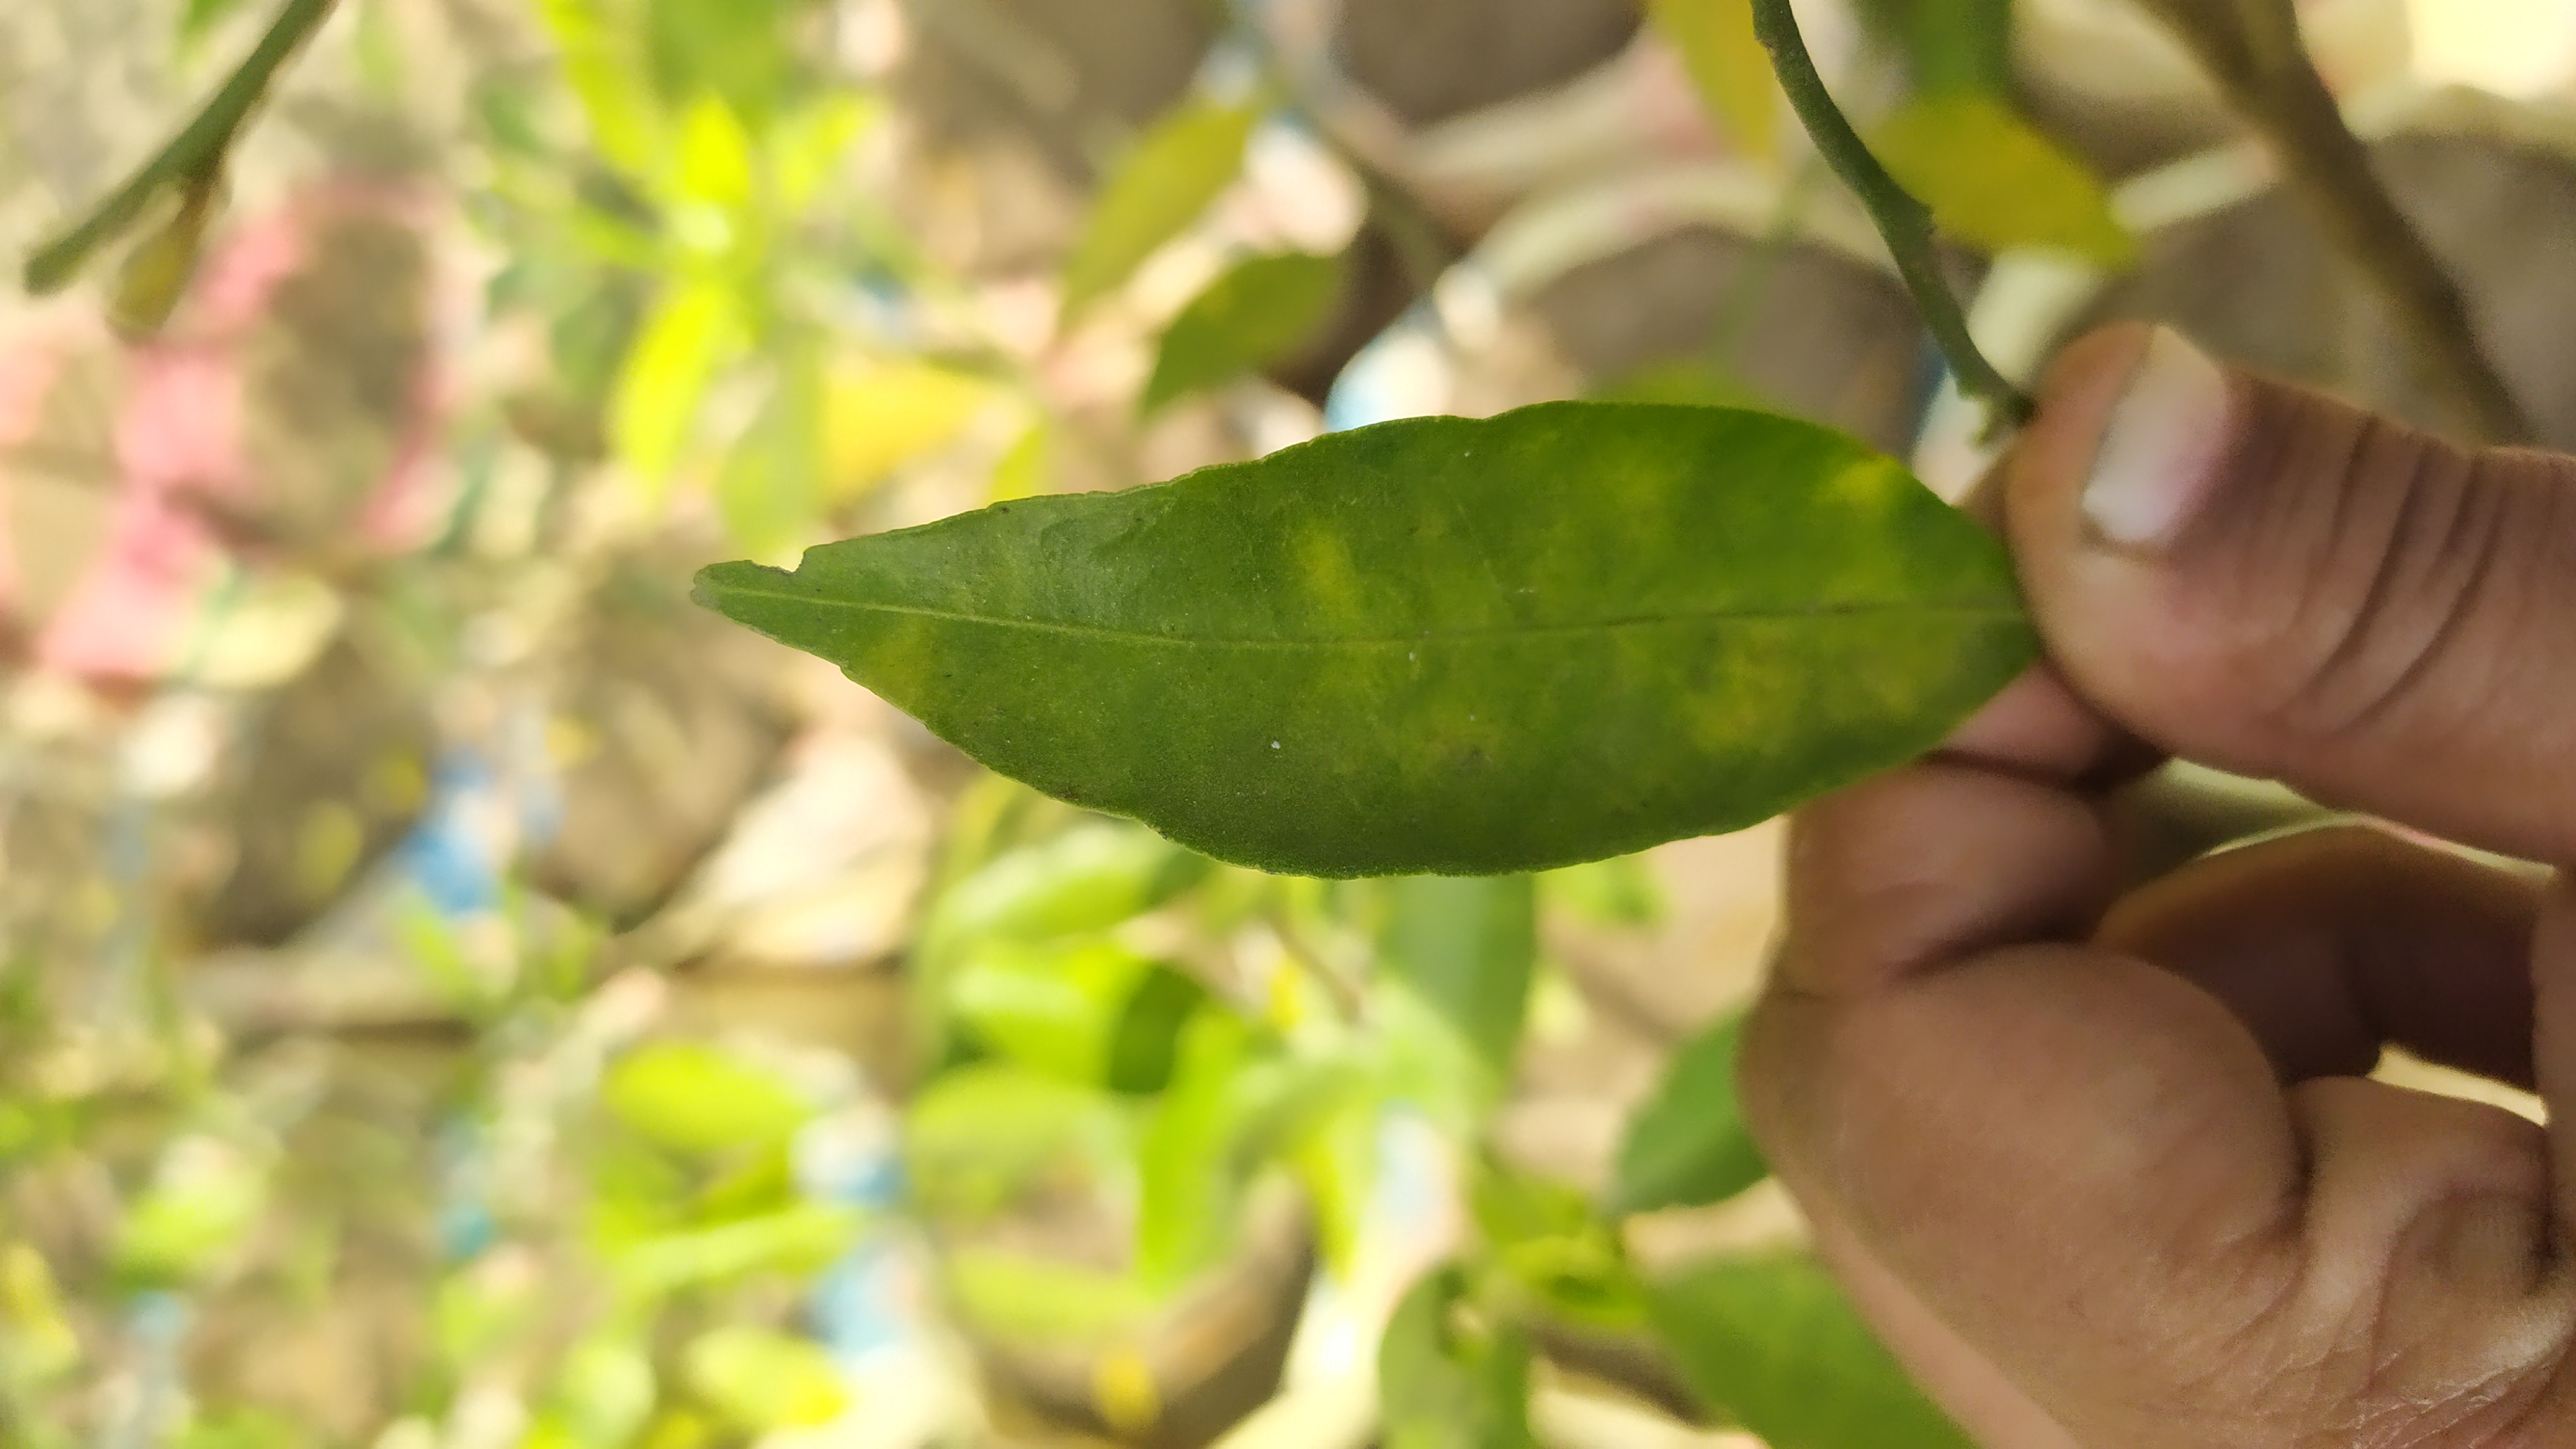
Mandarin leaf variety: Mandaring